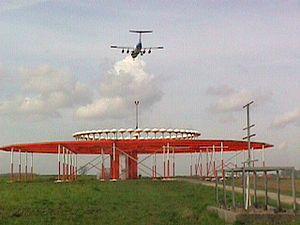
Les radiocommunications aéronautiques sont dans des bandes de fréquences du spectre radioélectrique, réservée à l'aéronautique par des traités internationaux. Elles sont utilisées pour les communications entre les pilotes et le personnel des stations au sol. Elle permet de transmettre des clairances et des informations importantes pour la sécurité de la circulation aérienne et l'efficacité de la gestion du trafic aérien.
Un distance measuring equipment ou DME est un radio-transpondeur qui permet de connaître la distance qui sépare un avion d'une station au sol en mesurant le temps que met une impulsion radioélectrique UHF pour faire un aller-retour. Le DME fut inventé par le britannique Edward George "Taffy" Bowen et V.D. Burgmann. Le DME est fonctionnellement identique au composant distance du TACAN.